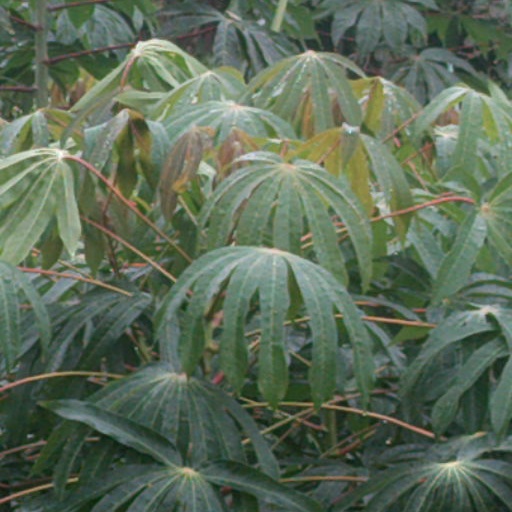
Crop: cassava